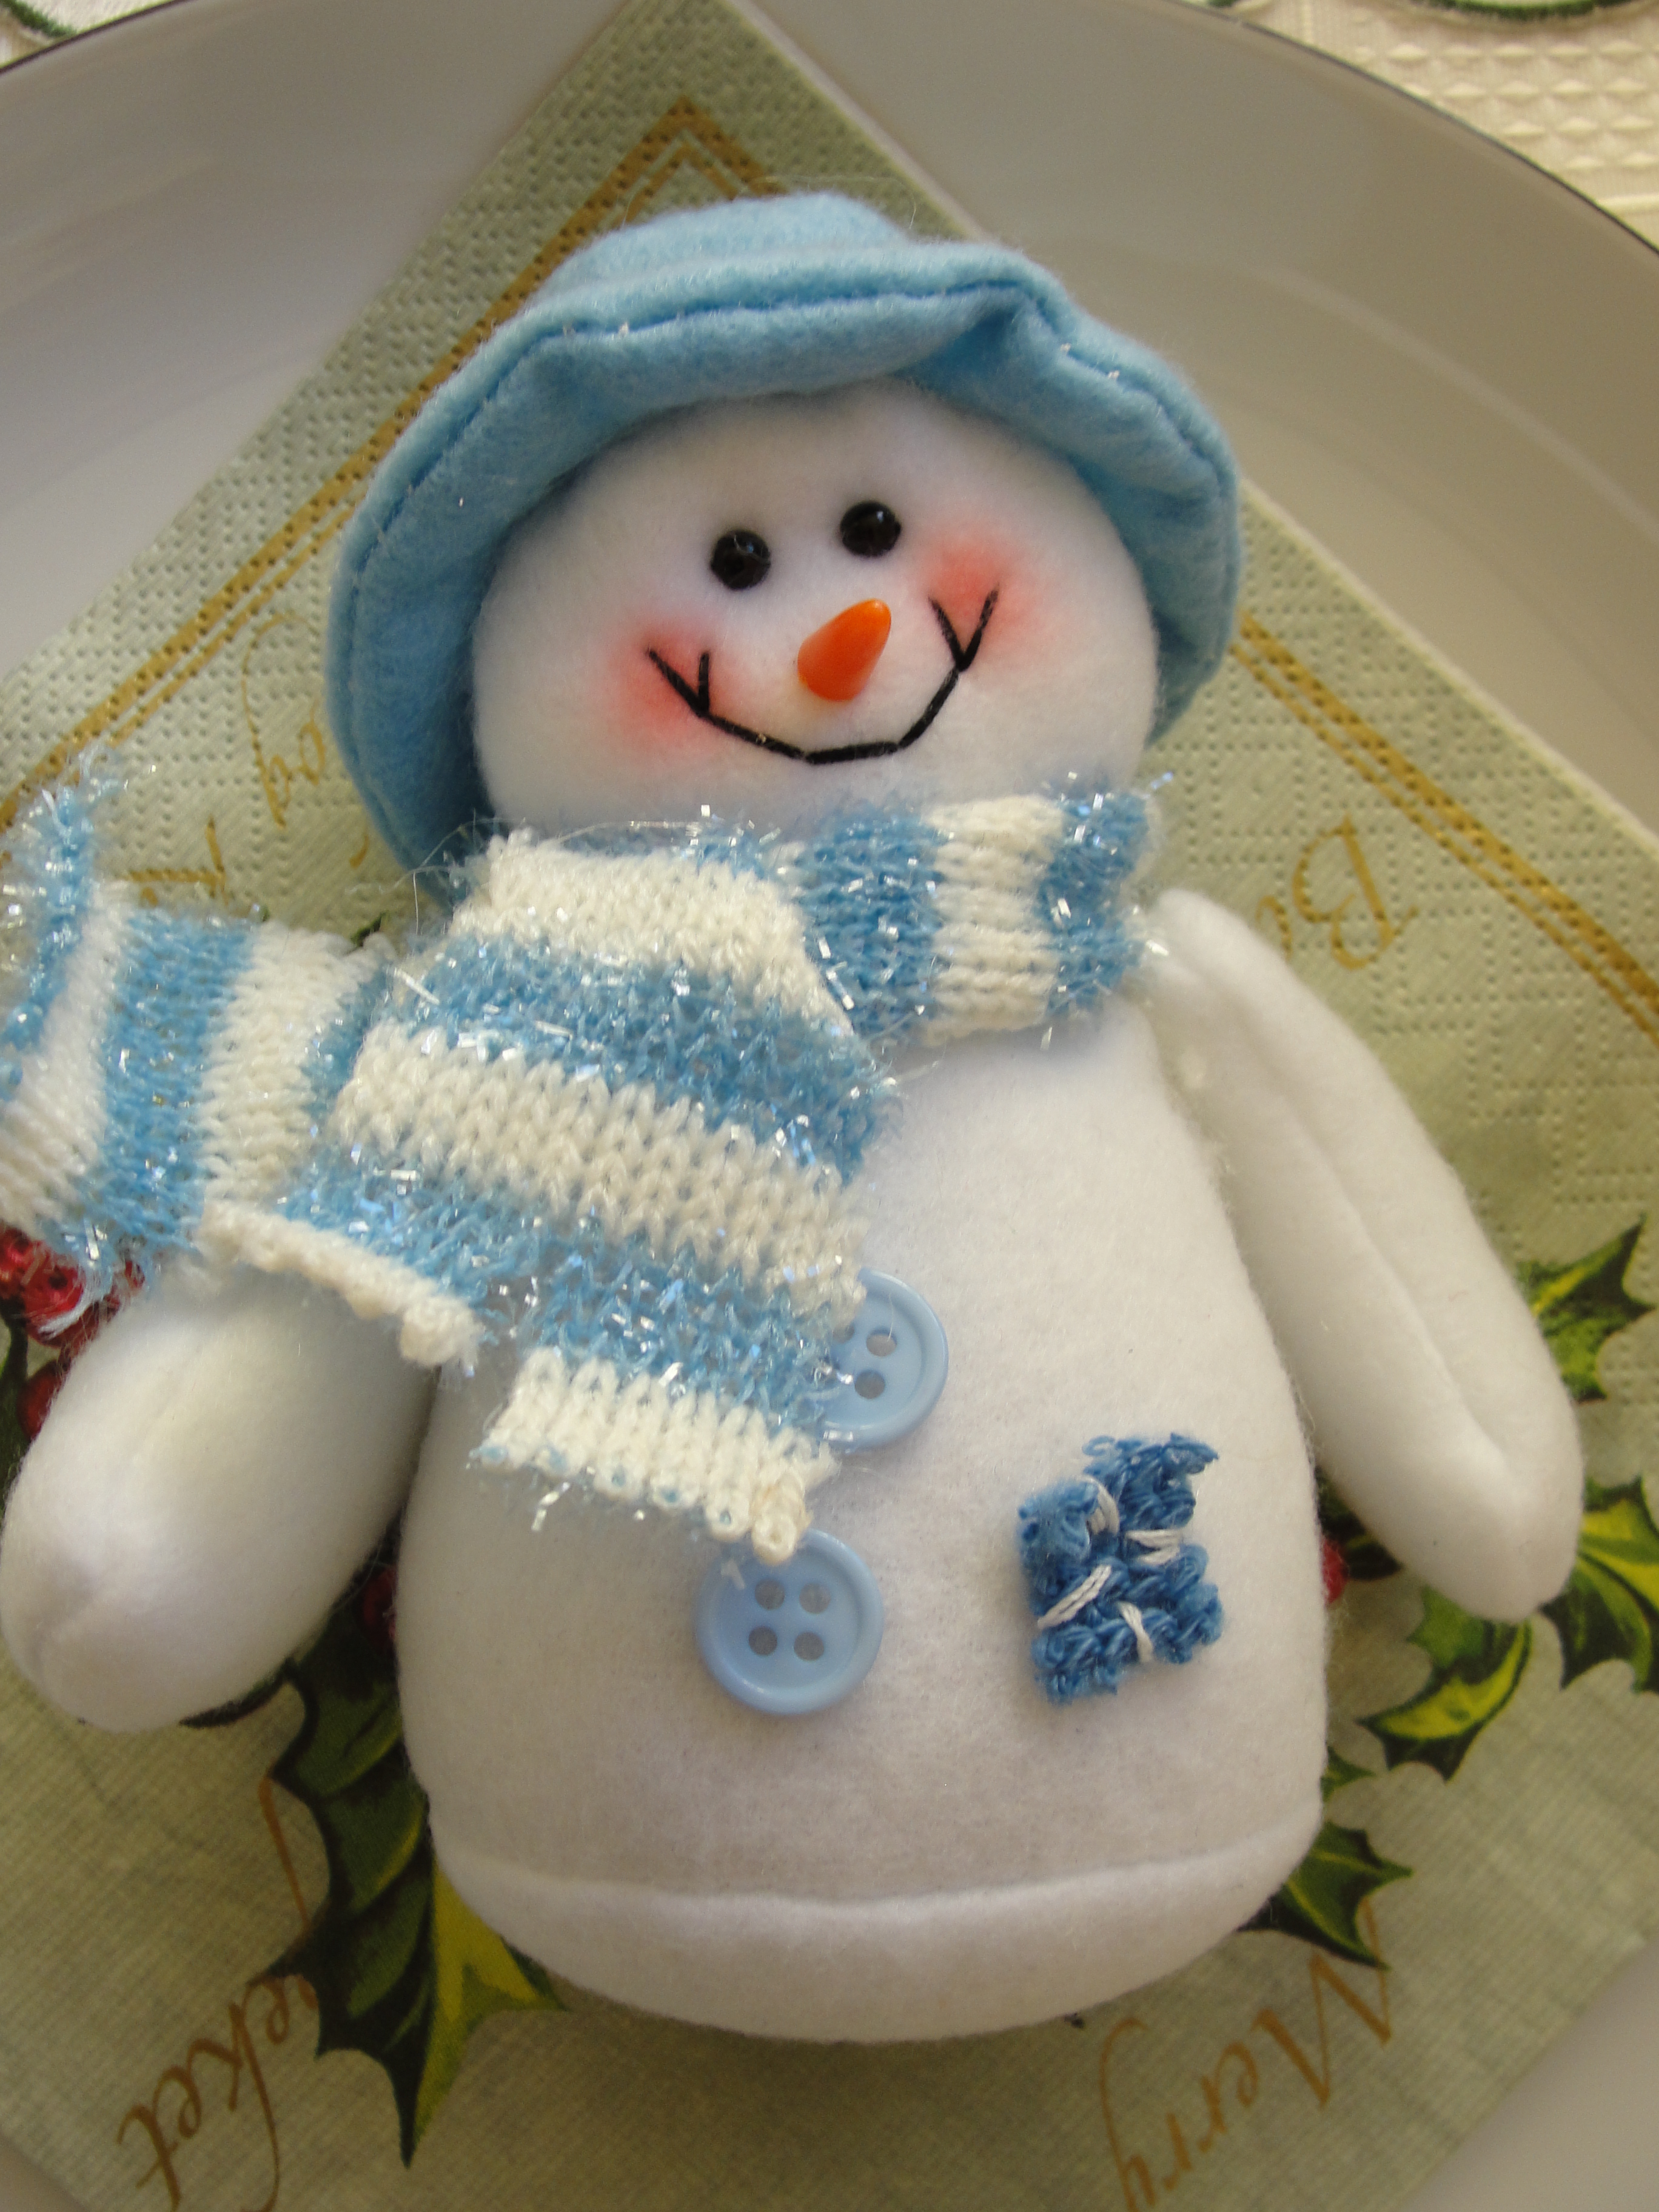
christmas decoration, snowman, doll, textile, stuffed toy, christmas ornament